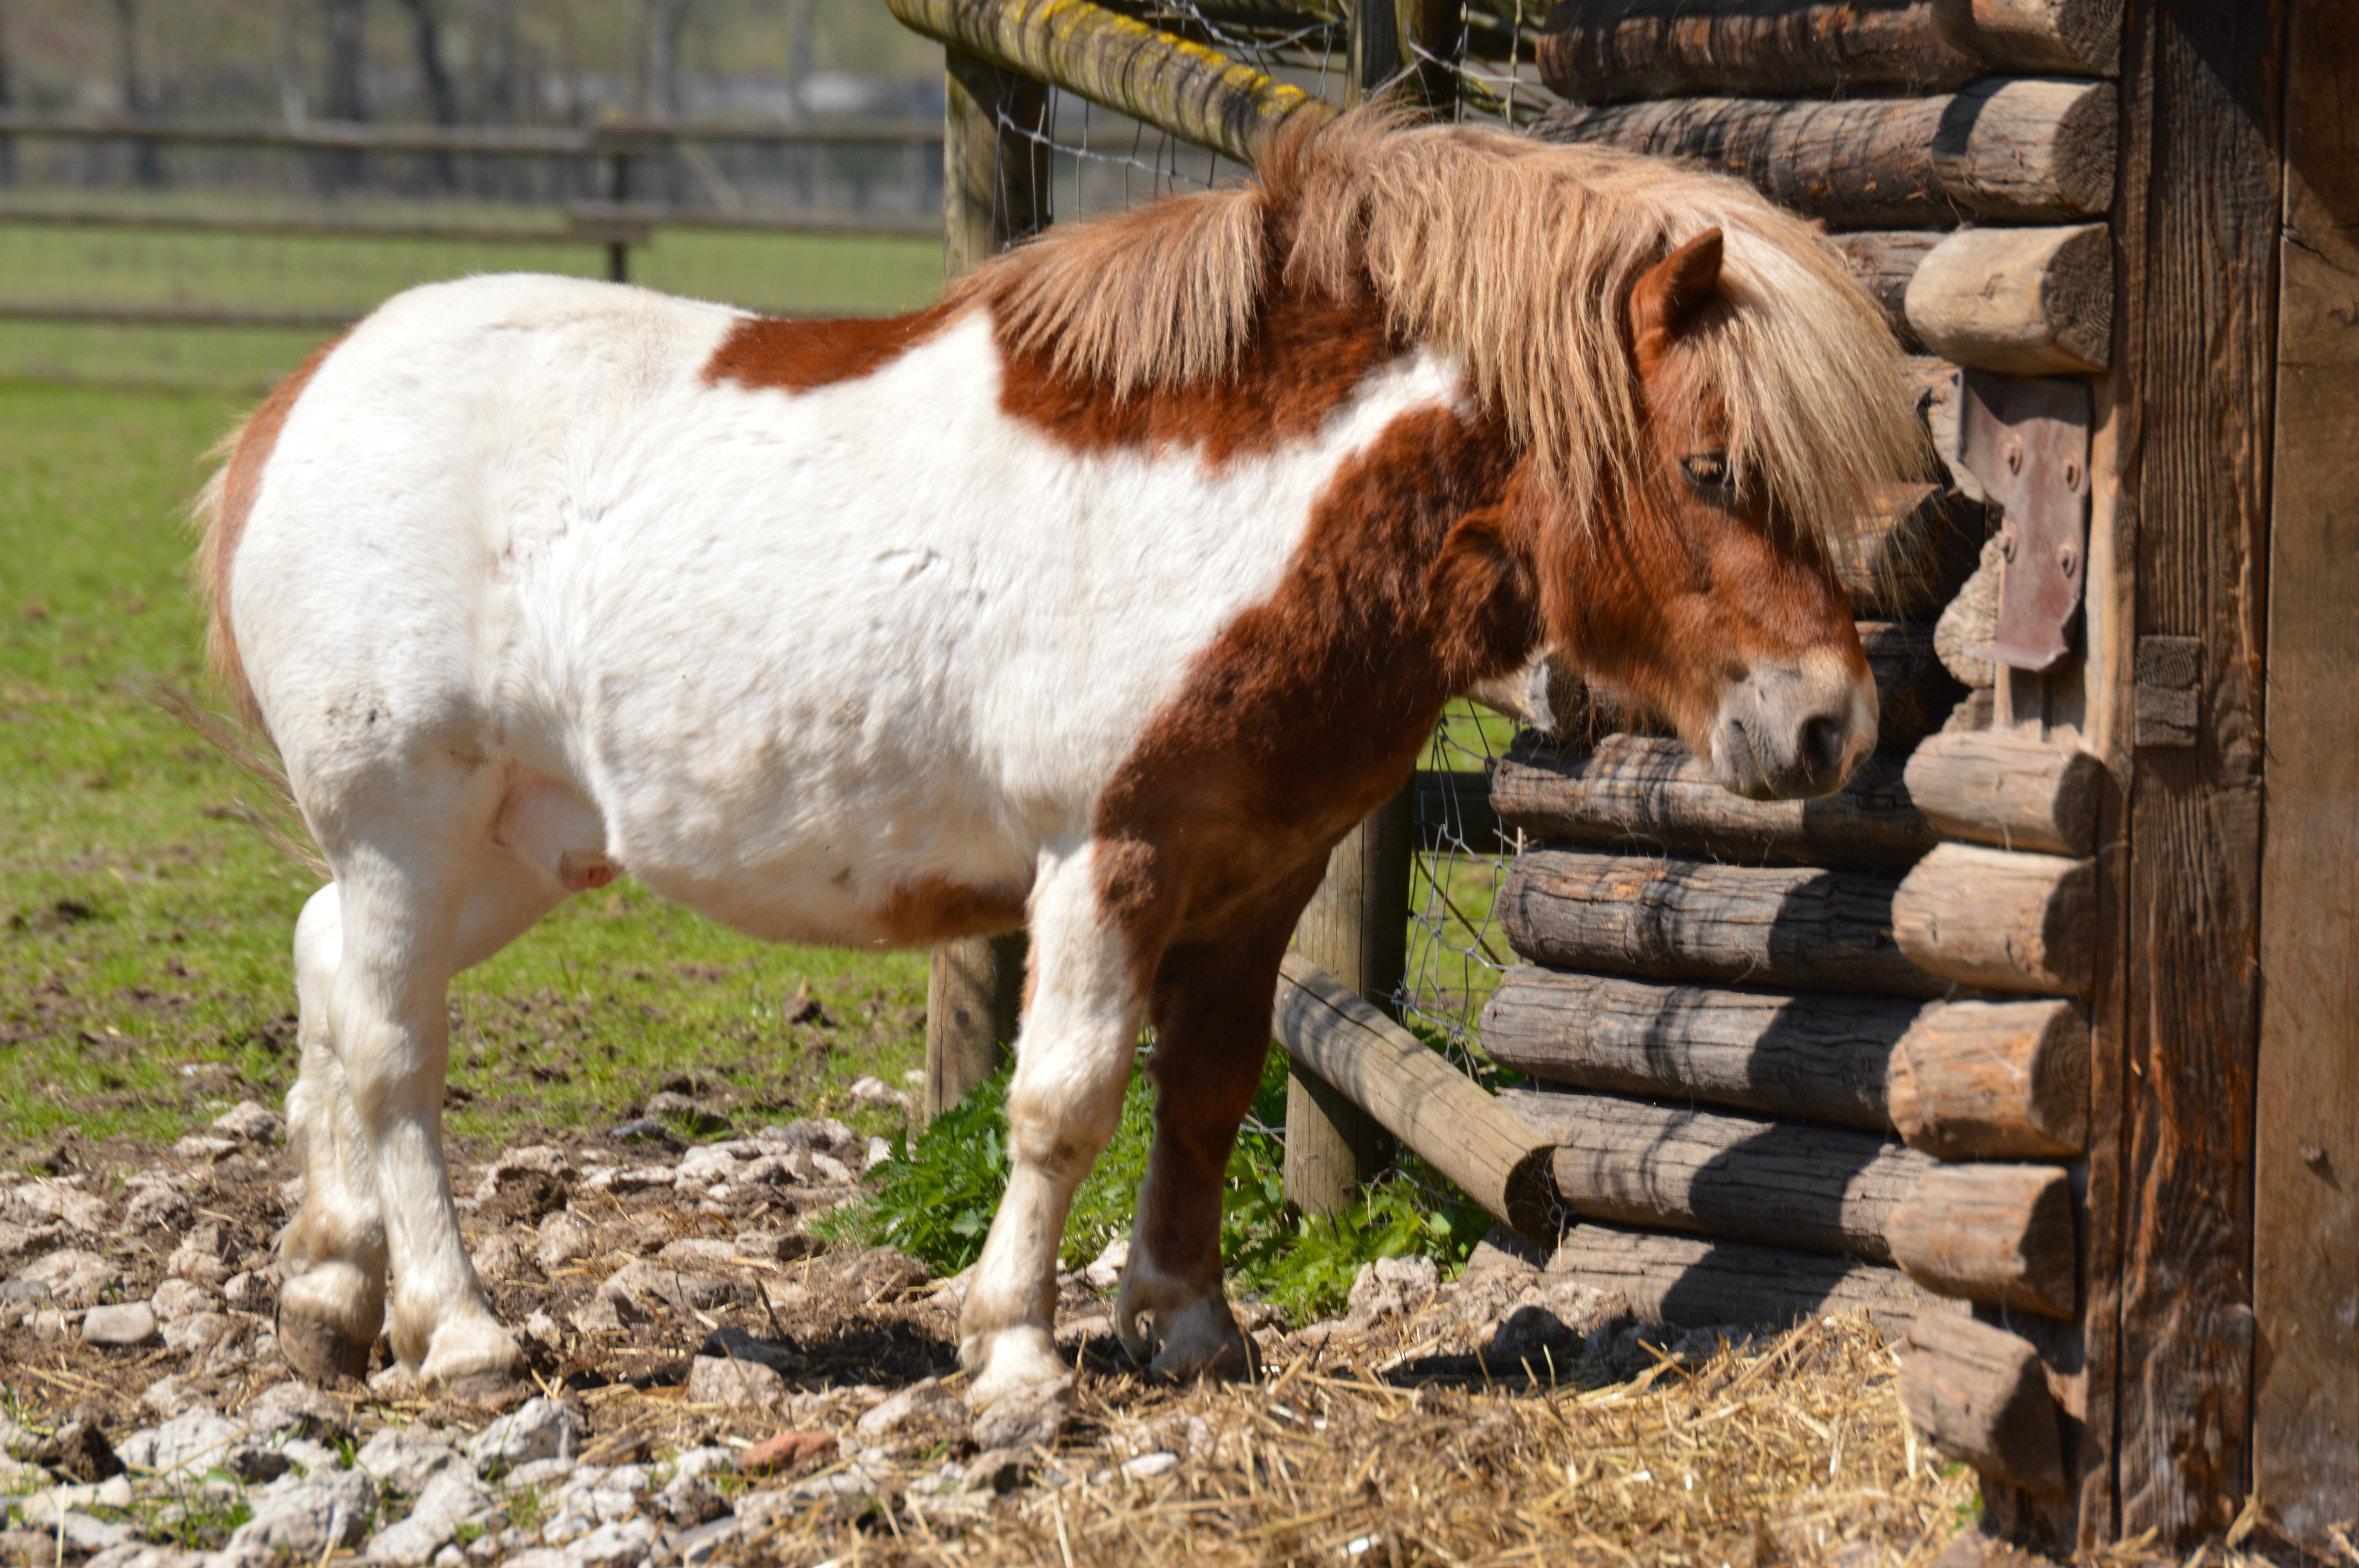
sweet, animal, fur, herd, pasture, grazing, horse, mammal, stallion, mane, fauna, pony, vertebrate, mare, cattle like mammal, horse like mammal, mustang horse